Joos van Craesbeeck

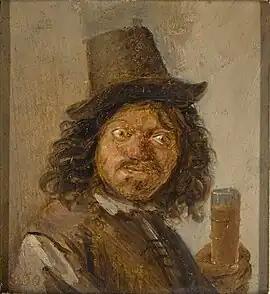
"Portrait of a man clasping a drink"

Many of his tronies are in fact self-portraits. He painted at least five presumed self-portraits in which he depicts himself in a 'dissolute' manner. The dissolute self-portrait was a form of self representation of artists that arose in Dutch and Flemish genre painting in the 17th century. It was an inversion of the Renaissance ideal of the 'pictor doctus', which regarded the artist as an intellectual and gentleman. This ideal was replaced by the new model of the prodigal artist characterized by his creative inspiration and talents. These self-portraits aimed to emphasize the artists' dissolute nature by creating associations with traditional moral themes such as the "Five Senses" and the "Prodigal Son in the tavern". Van Craesbeeck painted himself four times in low-life guises. These self-portraits can also be regarded as tronies, since they depict the artist with exaggerated expressions, and often represent one of the five senses.